Cash game

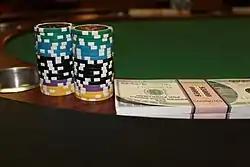
Cash game

Cash games, also sometimes referred to as ring games or live action games, are poker games played with "real" chips and money at stake, often with no predetermined end time, with players able to enter and leave as they see fit. In contrast, a poker tournament is played with tournament chips worth nothing outside the tournament, with a definite end condition (usually, only one player left), and a specific roster of competitors.